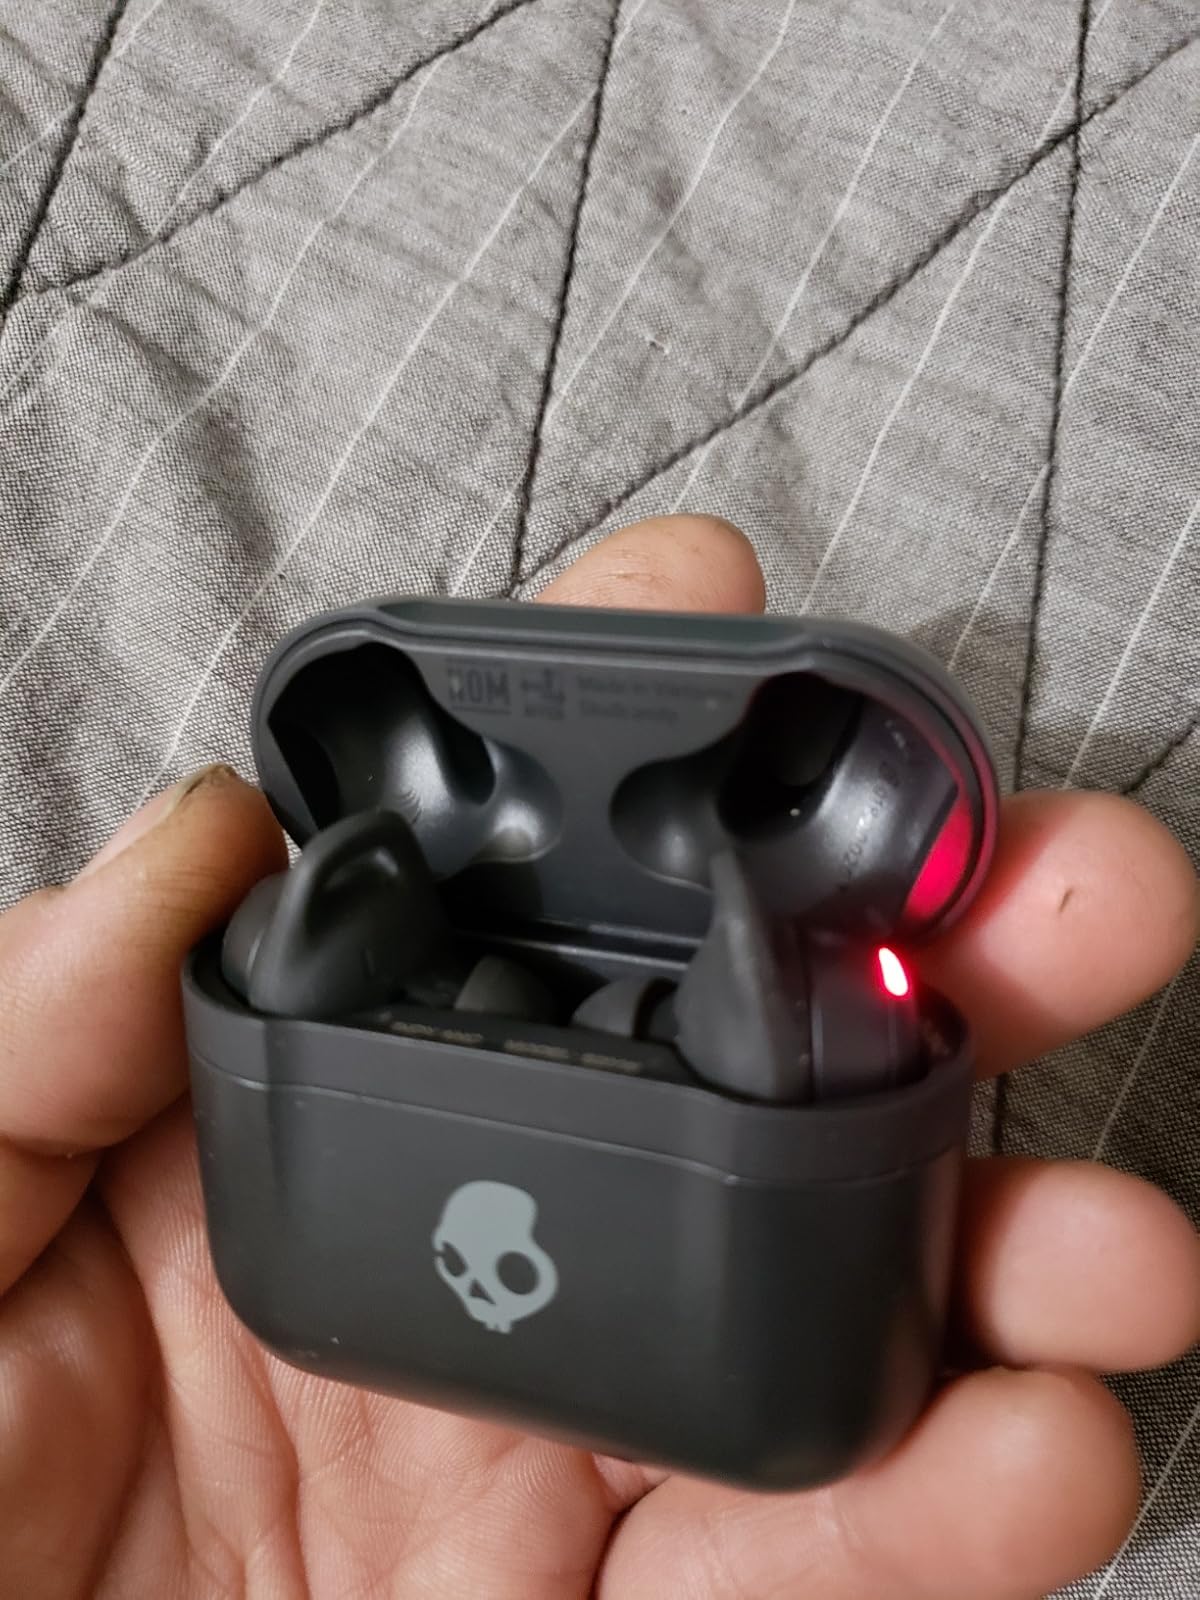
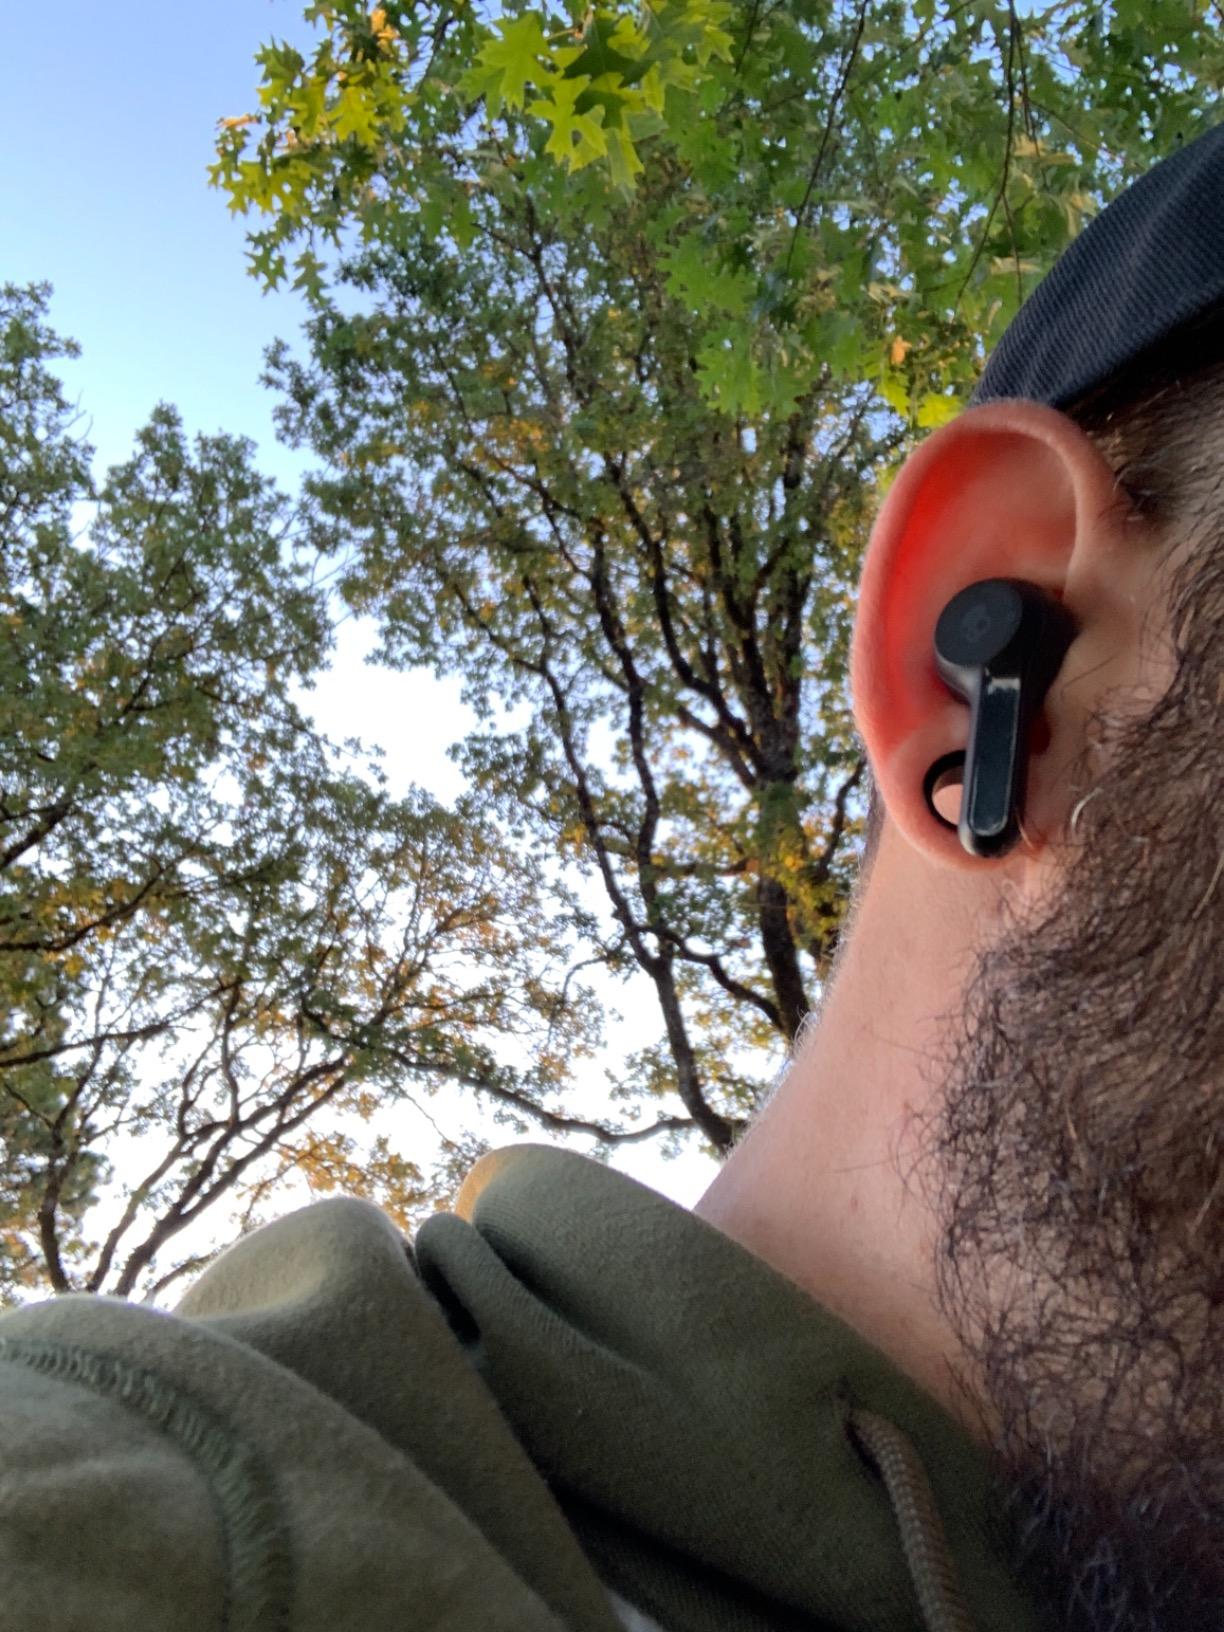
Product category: earbuds
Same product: no